Carnegie library

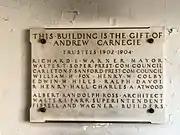
Plaque at the Taunton Public Library in Massachusetts

A Carnegie library is a library built with money donated by Scottish-American businessman and philanthropist Andrew Carnegie. A total of 2,509 Carnegie libraries were built between 1883 and 1929, including some belonging to public and university library systems. 1,689 were built in the United States, 660 in the United Kingdom and Ireland, 125 in Canada, and 25 others in Australia, South Africa, New Zealand, Serbia, Belgium, France, the Caribbean, Mauritius, Malaysia, and Fiji.